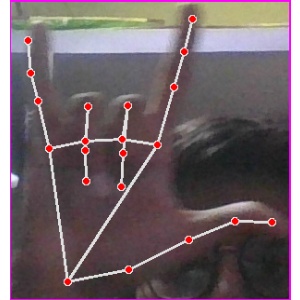
अक्षर: व